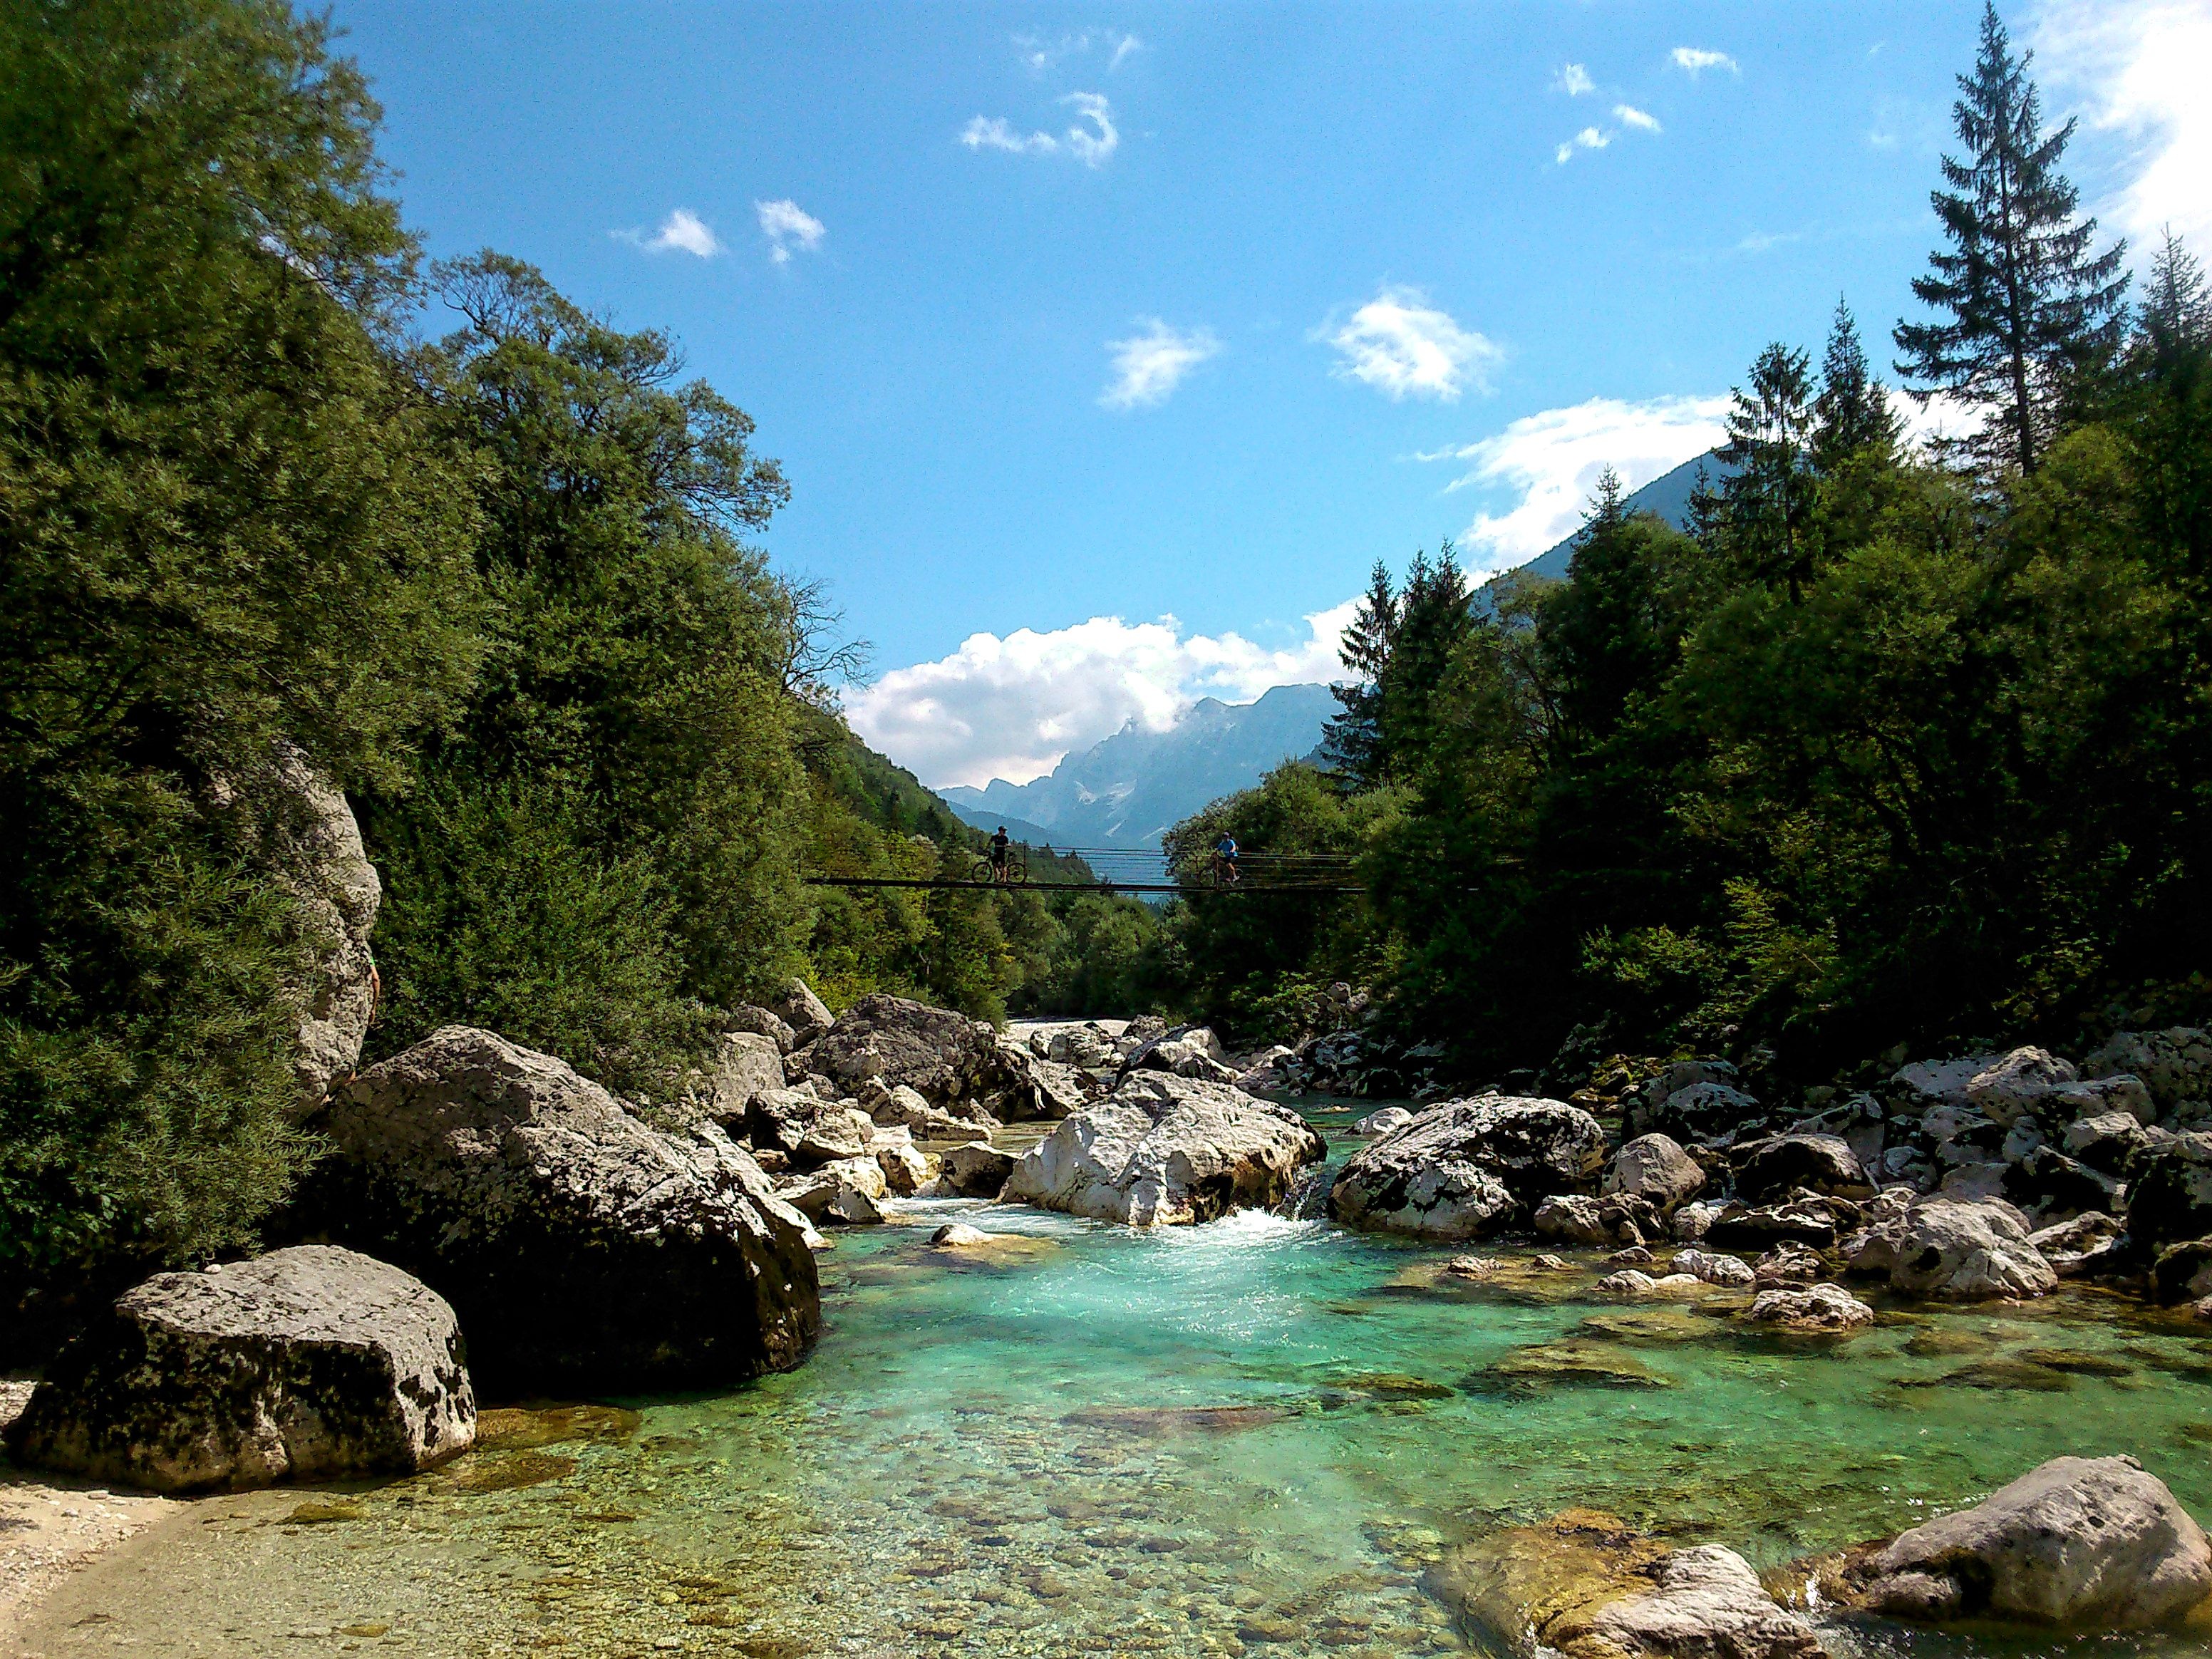
landscape, water, nature, forest, outdoor, rock, wilderness, mountain, bridge, river, valley, environment, stream, green, rapid, body of water, trees, rocks, mountains, water feature, slovenia, landform, water stream, geographical feature, soca